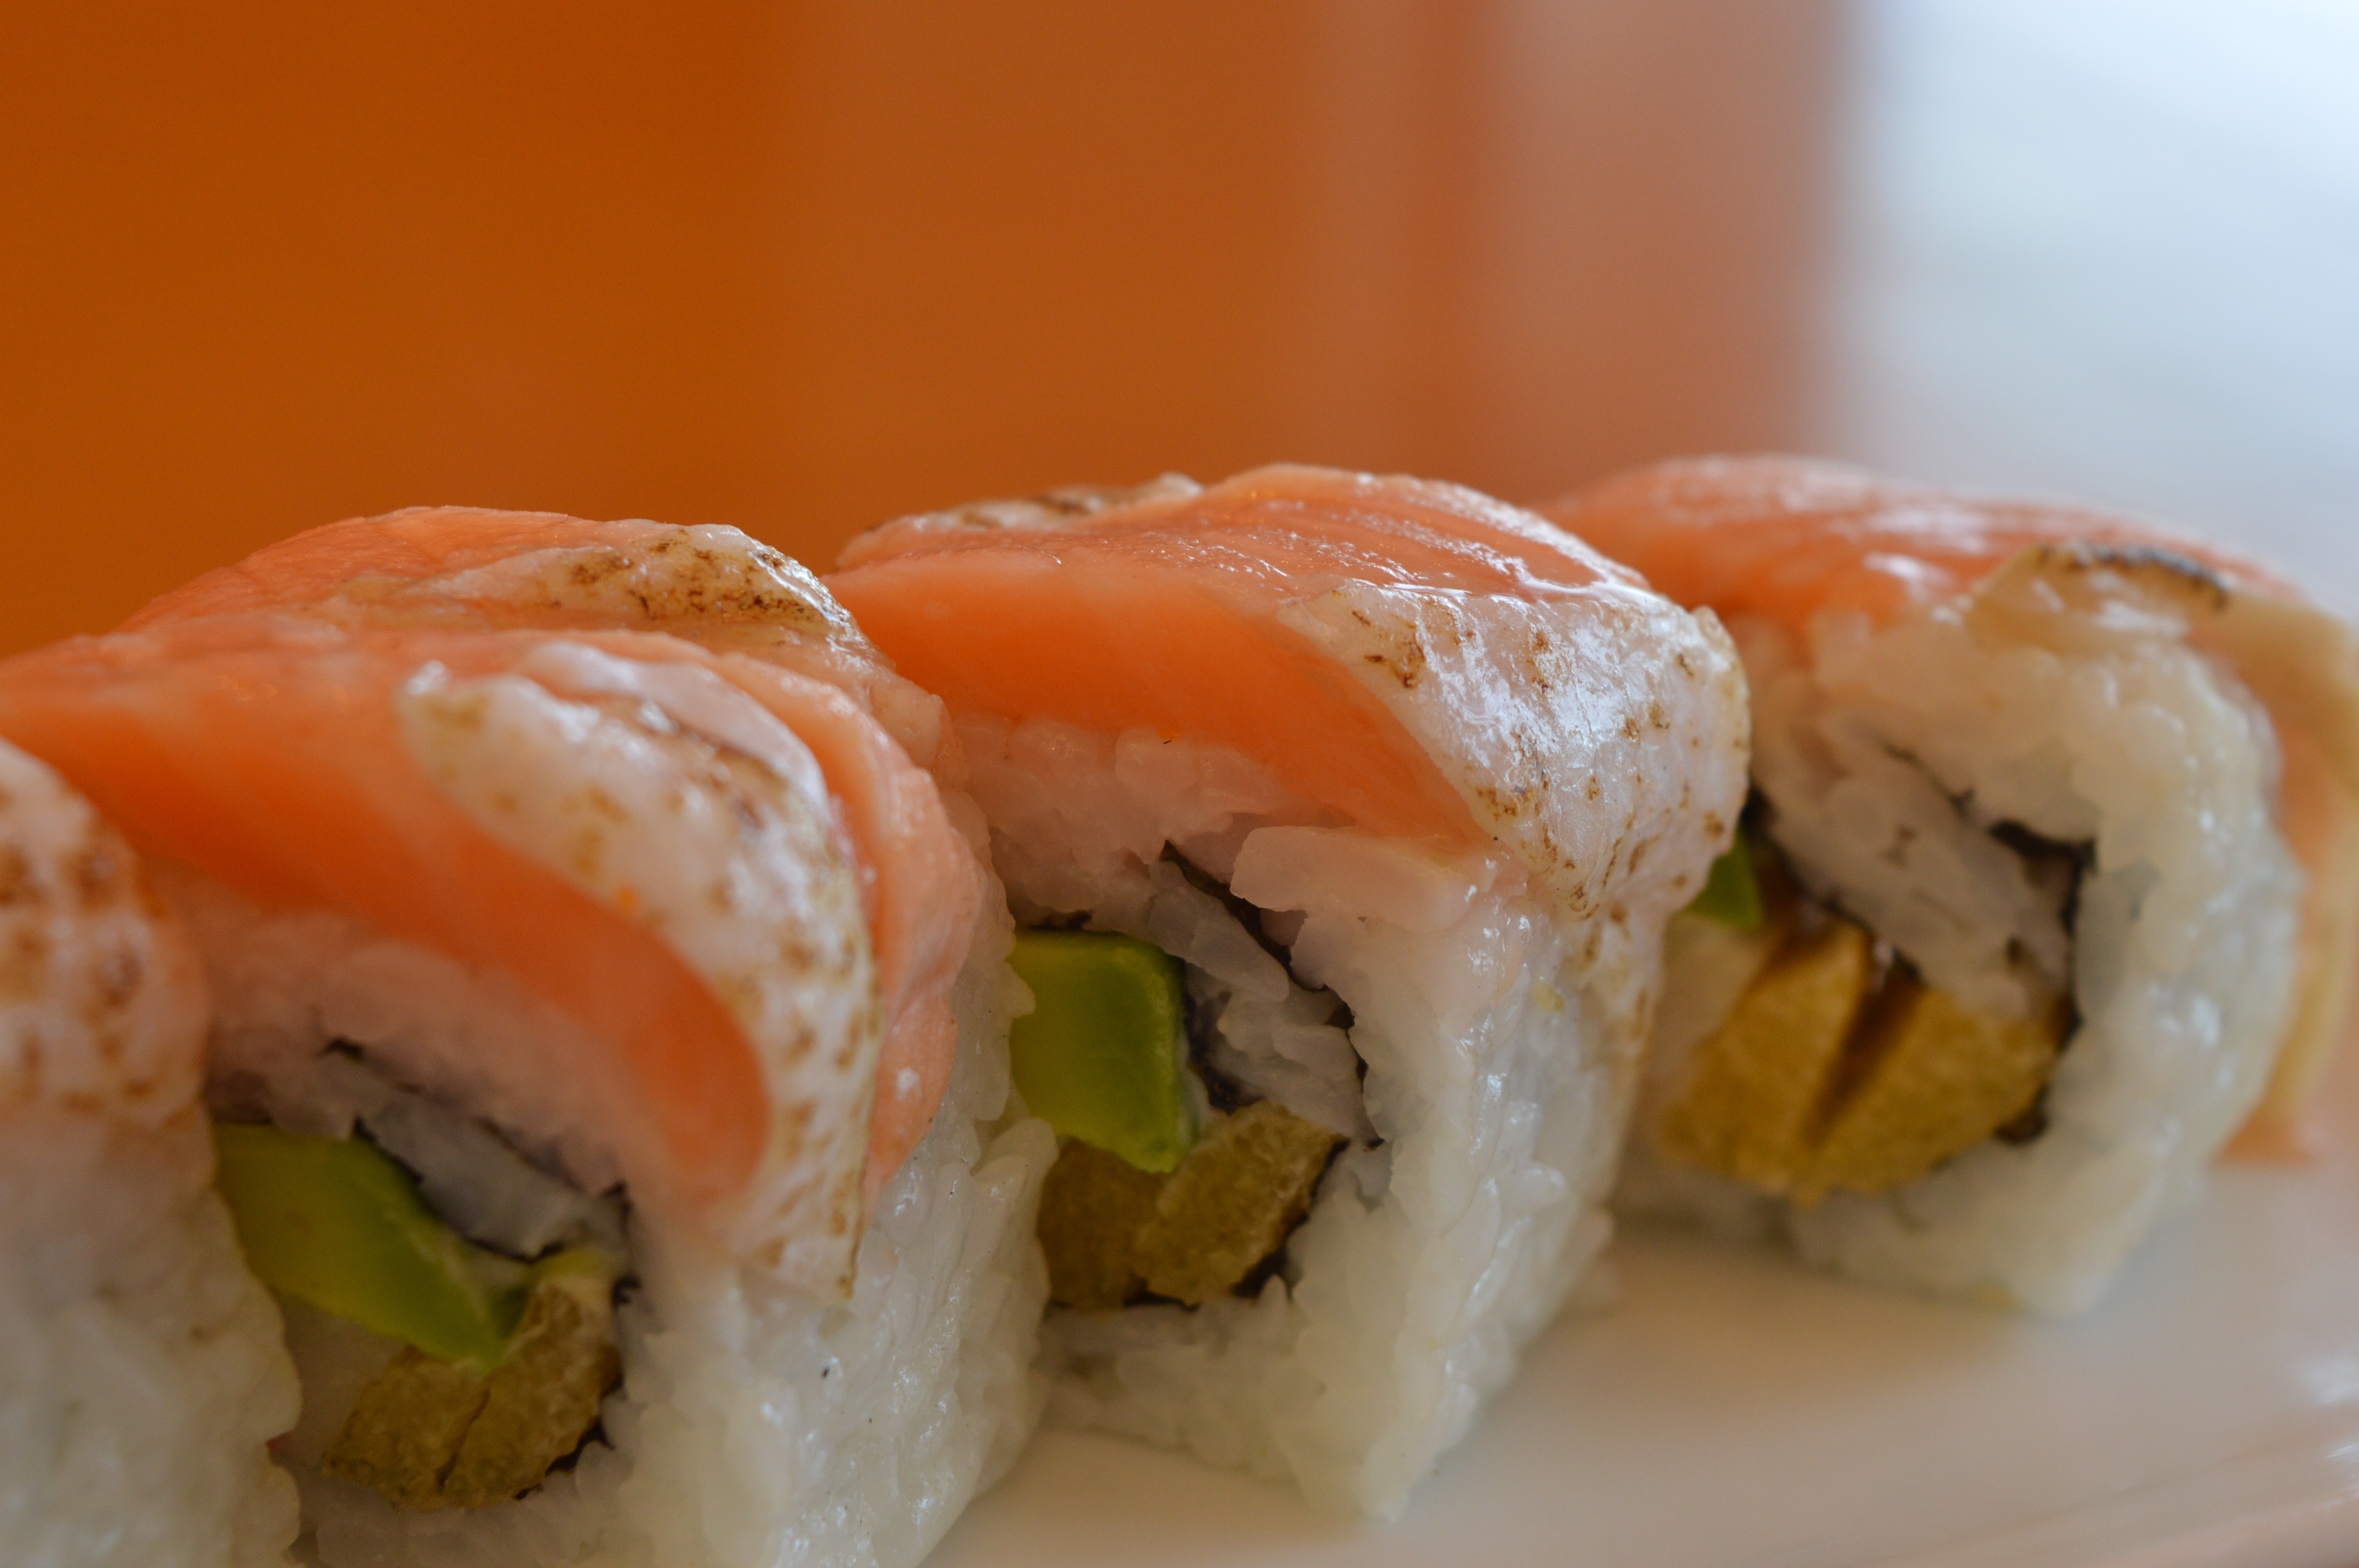
asian, dish, meal, food, seafood, fresh, fish, japan, eat, cuisine, delicious, rice, asian food, sushi, japanese, tasty, roll, raw, salmon, maki, japanese cuisine, gimbap, california roll